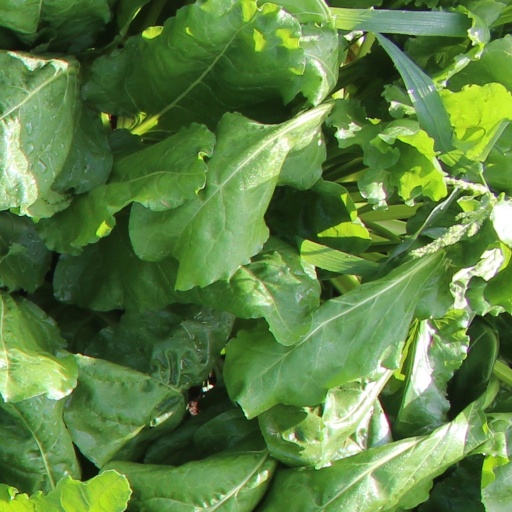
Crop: sugar beet